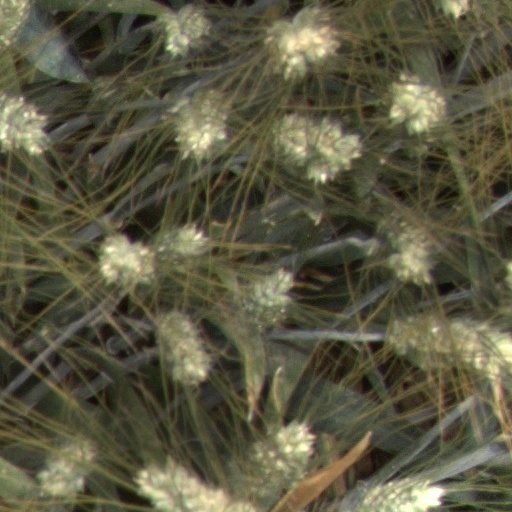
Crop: wheat